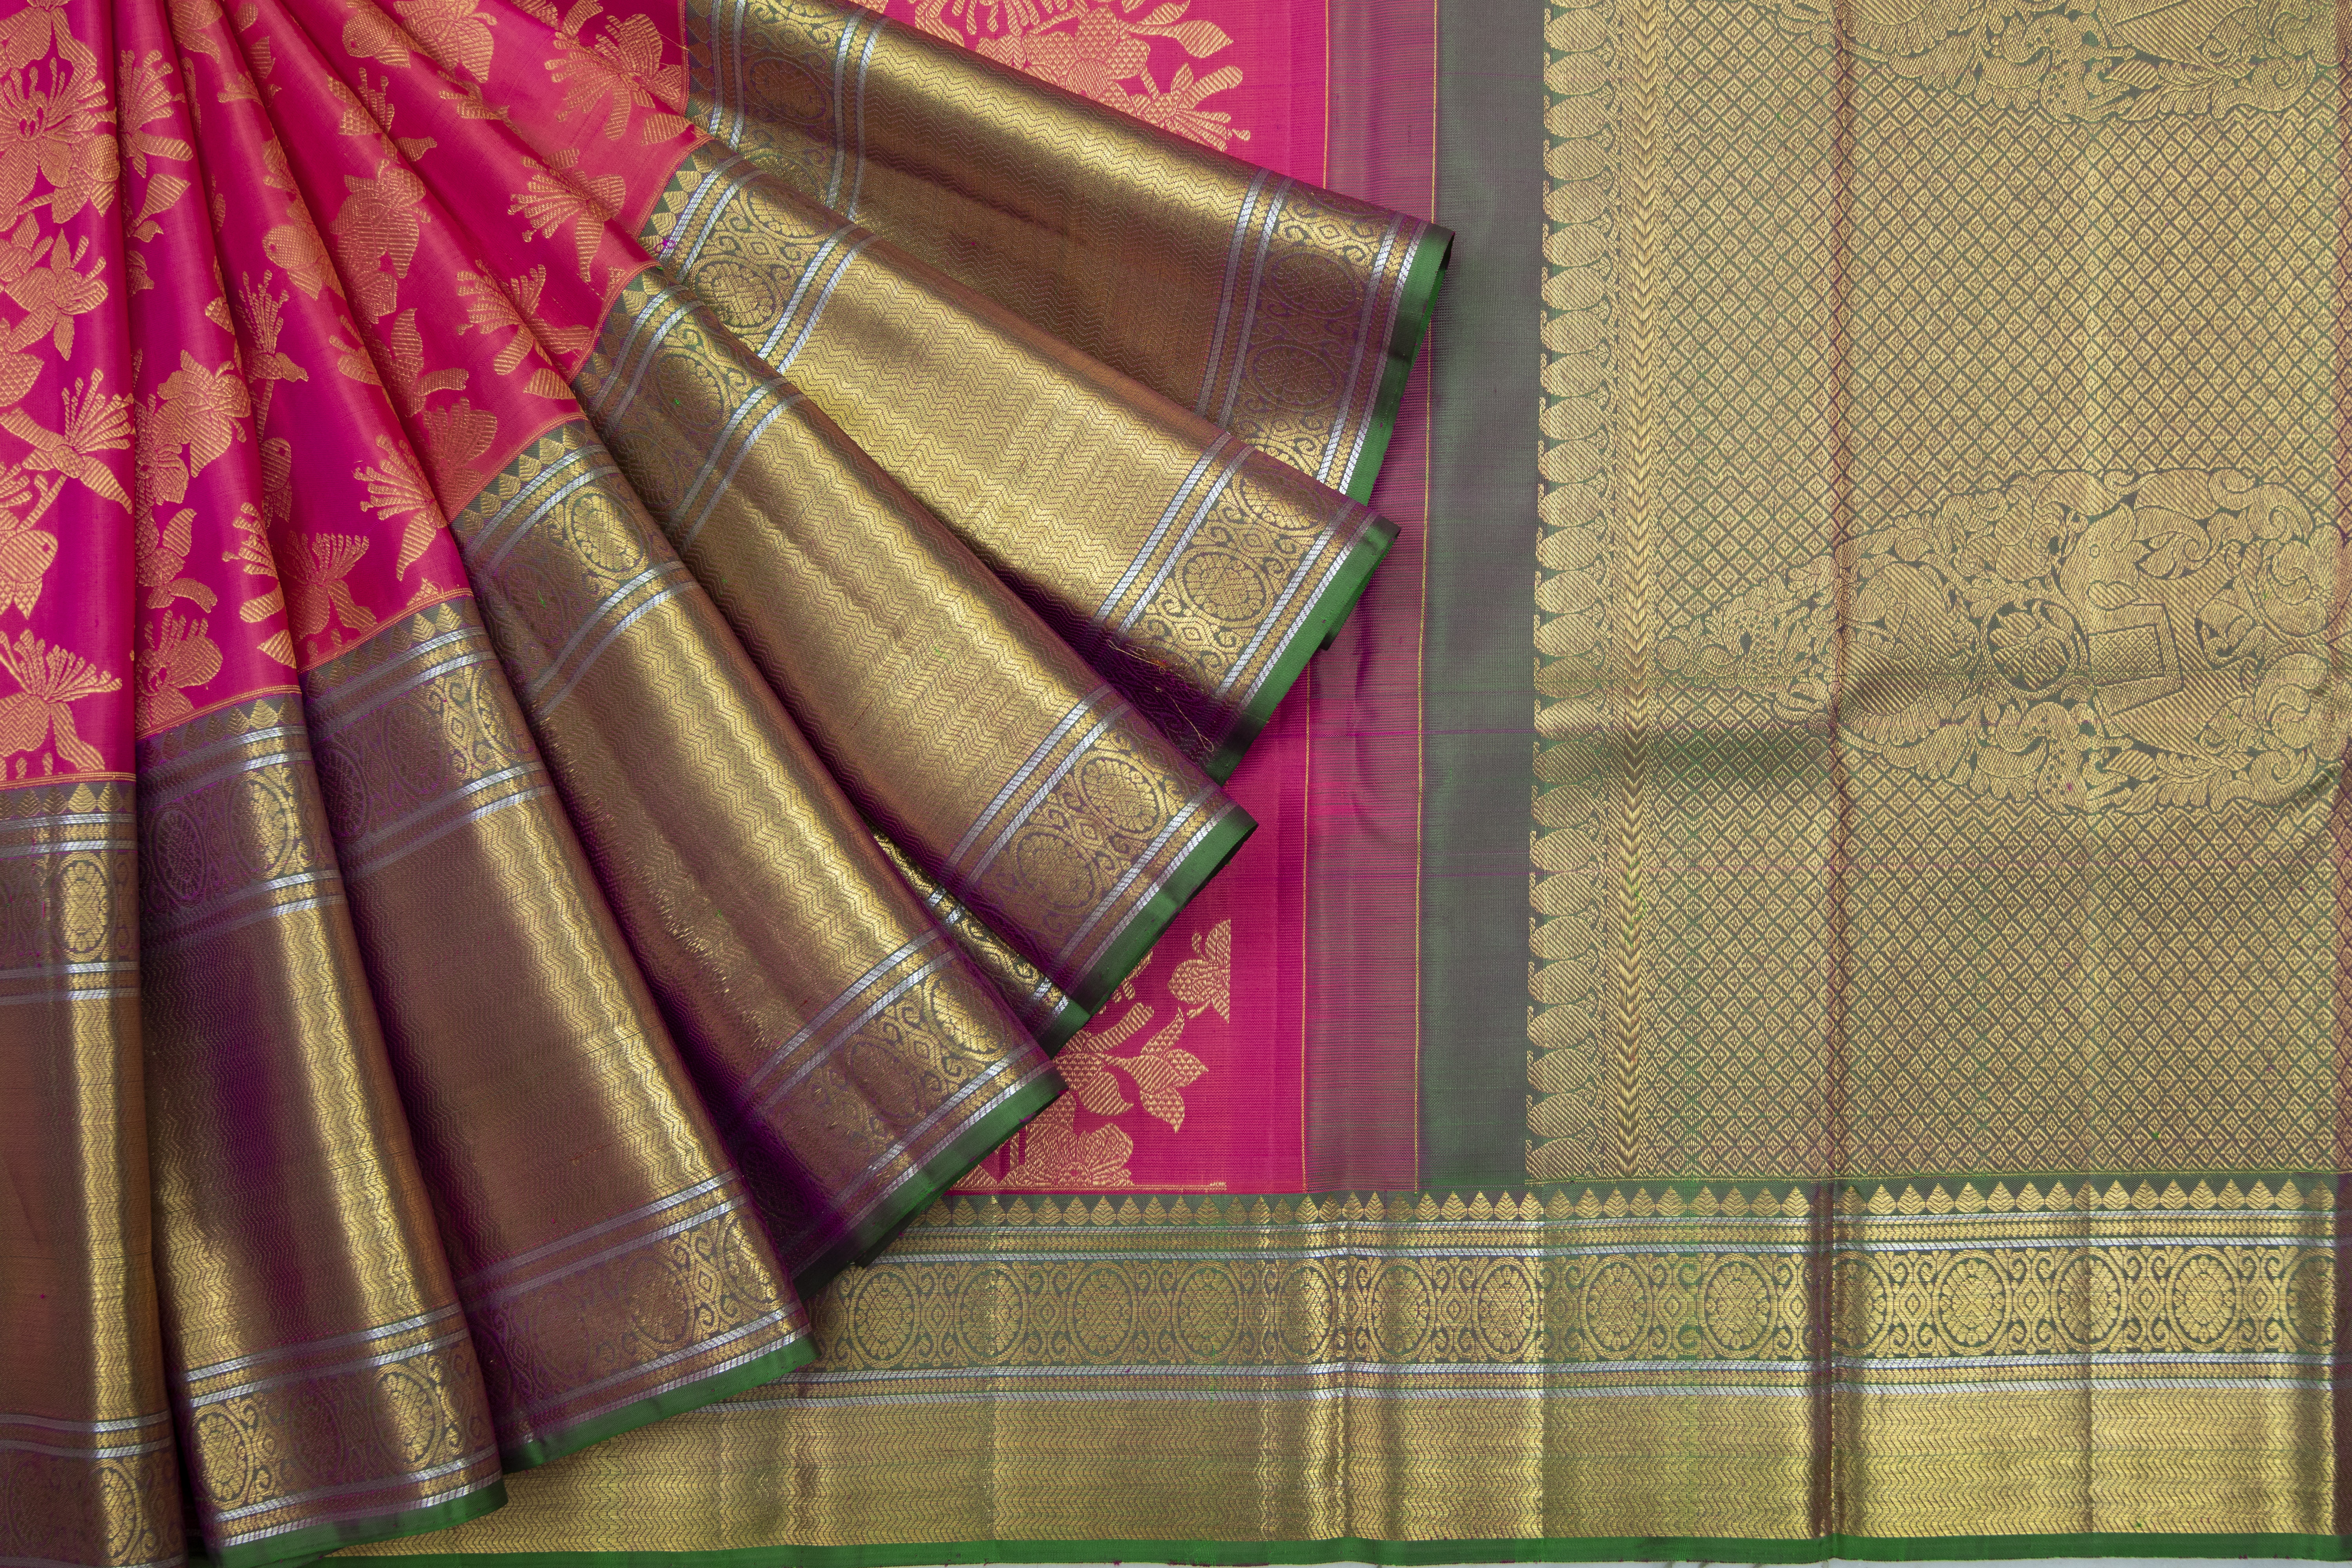
wedding, wear, green, pink, textile, magenta, silk, sari, yellow, curtain, interior design, Tints and shades, linens, woven fabric, beige, pattern, window treatment, linen, peach